Dreese's Covered Bridge

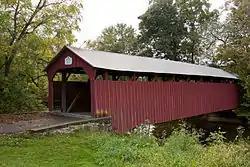

The Dreese's Covered Bridge is located in Beaver Township, Snyder County, Pennsylvania. The wooden covered bridge is located northeast of Beavertown and spans Middle Creek. It was built around 1870 and rehabilitated in 2001. The road bypassed the bridge in 1979 and the bridge is open to pedestrian traffic only. It is designed as a covered burr arch-truss. Total length is 95 feet. This bridge was added to the National Register of Historic Places on August 10, 1979.